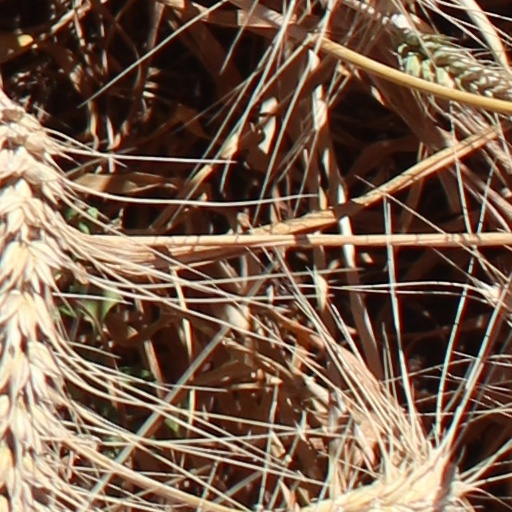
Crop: wheat